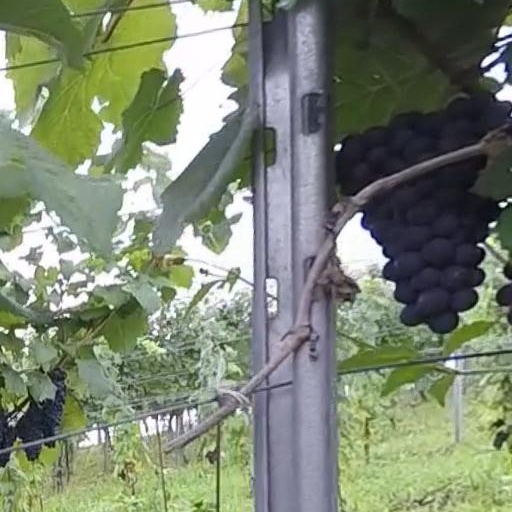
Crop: grape